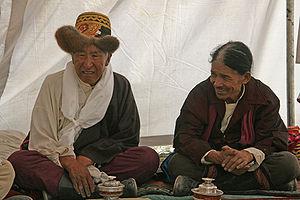
Le Mustang, du tibétain Mun Tang signifiant « plaine fertile », ou Royaume de Lo, est un ancien royaume de l'Himalaya aujourd'hui situé dans le nord-est du Népal. Le territoire historique correspond aux deux-tiers nord du district de Mustang, et fut longtemps interdit d'accès aux étrangers. Aujourd'hui, les autorités népalaises autorisent l'entrée de quelques centaines de visiteurs par an.